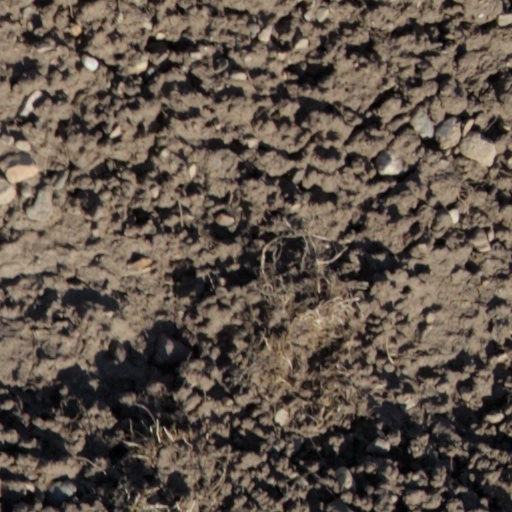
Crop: wheat